Chinese people in Japan

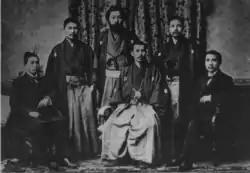
Sun Yat-sen (far right) with Japanese friends in Tokyo, 1900

During the Meiji and Taisho eras, it is estimated that up to 100,000 Chinese students came to study in Japan. Japan was both closer to China culturally and in distance than the American and European alternatives. It was also much cheaper. In 1906 alone, more than six thousand Chinese students were in Japan. Most of them resided in the district of Kanda in Tokyo.